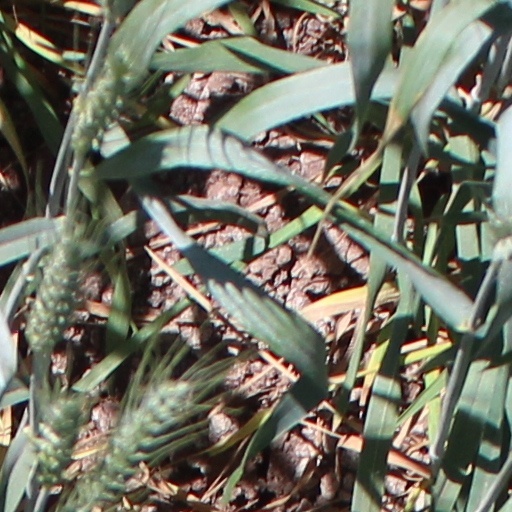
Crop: wheat